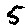
Label: 5